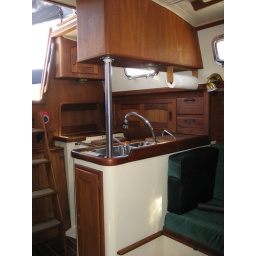
looking starboard and aft. comes with the optional additional above the sink storage cabinet. Adler-Barbour 12V refrigerator. fresh water footpump